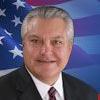
Age: 58